Bhavsagar Granth

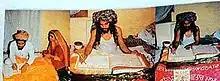
Photographs of Piara Singh Bhaniara composing the Bhavsagar Granth

Bhavsagar Granth (full name: "Bhavsagar Samunder Amrit Vani Granth") is a 2,704-page book considered as a religious text by the followers of the Indian religious leader Baba Piara Singh Bhaniara. Composed in 2000, it was banned by the Government of Punjab for hurting the religious feelings of Sikhs.